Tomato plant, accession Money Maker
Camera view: horizontal (90 deg, fisheye); turntable rotation: 210 degrees
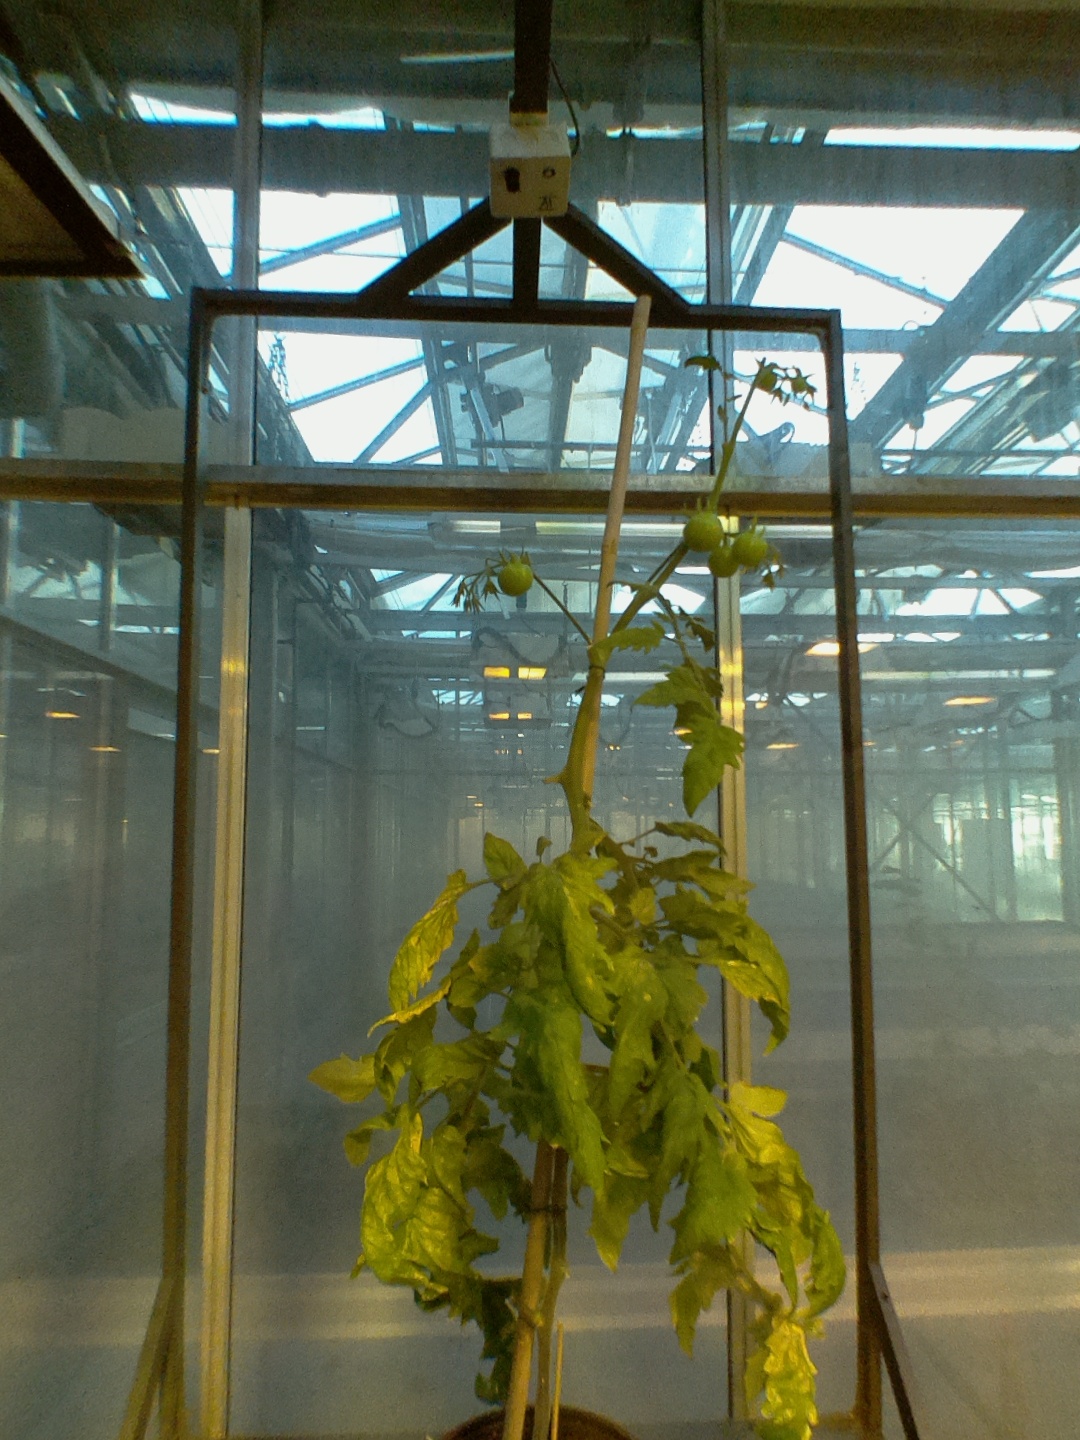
BBCH growth stage 78: 80% -90% of final fruit size